Ernest Ouandié

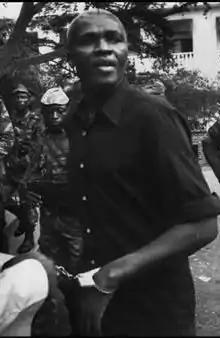
Ernest Ouandié on 15 January 1971, before being executed

Ernest Ouandié (1924 – 15 January 1971) was a leader of the struggle for independence of Cameroon in the 1950s who continued to resist the government of President Ahmadou Ahidjo after Cameroon was granted a nominal independence by French president Charles de Gaulle and the French parliament on January 1, 1960.